2011 Coca-Cola 600

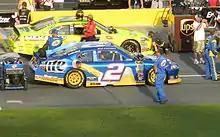
Brad Keselowski earned the pole position for Penske Racing

Forty-eight cars were entered for qualifying, but only forty-three could qualify for the race because of NASCAR's qualifying procedure. Keselowski clinched the second pole position of his career, with a time of 28.112 seconds. He was joined on the front row of the grid by A. J. Allmendinger. Edwards qualified third, Hamlin took fourth, and Burton started fifth. Johnson, David Reutimann, David Ragan, Ricky Stenhouse Jr. and Clint Bowyer rounded out the top ten. The five drivers that failed to qualify for the race were Andy Lally, T. J. Bell, Scott Wimmer, Tony Raines, and Scott Riggs. Once the qualifying session completed, Keselowski commented, "It’s an important weekend for Penske Racing and an important weekend for the country. The 600 is a big race for NASCAR, it has a lot of tradition and to add my name to the list of pole winners is pretty special but I’d like to add it to those who have won it. This is the first step to doing that."